Constitutional Court of Lithuania

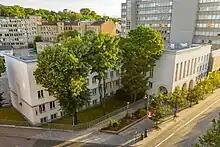
Headquarters of Constitutional Court in Vilnius

The Court has played a substantial role in the development of the Lithuanian legal system, declaring a number of national laws unconstitutional.